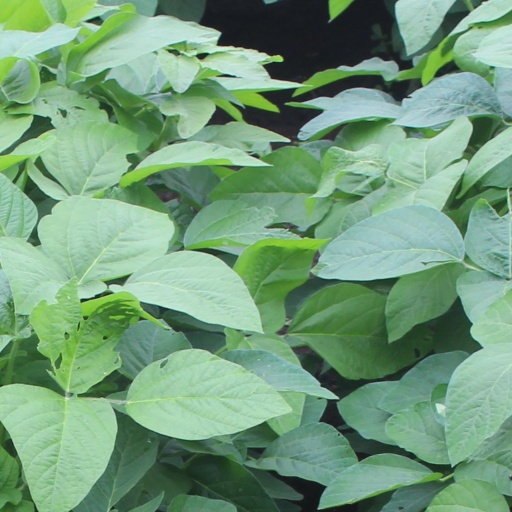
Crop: soybean